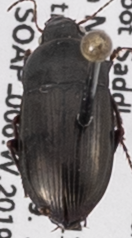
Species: Amara californica
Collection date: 2019-05-08
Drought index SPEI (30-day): -0.8
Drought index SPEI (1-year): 0.212
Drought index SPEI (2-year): -0.24